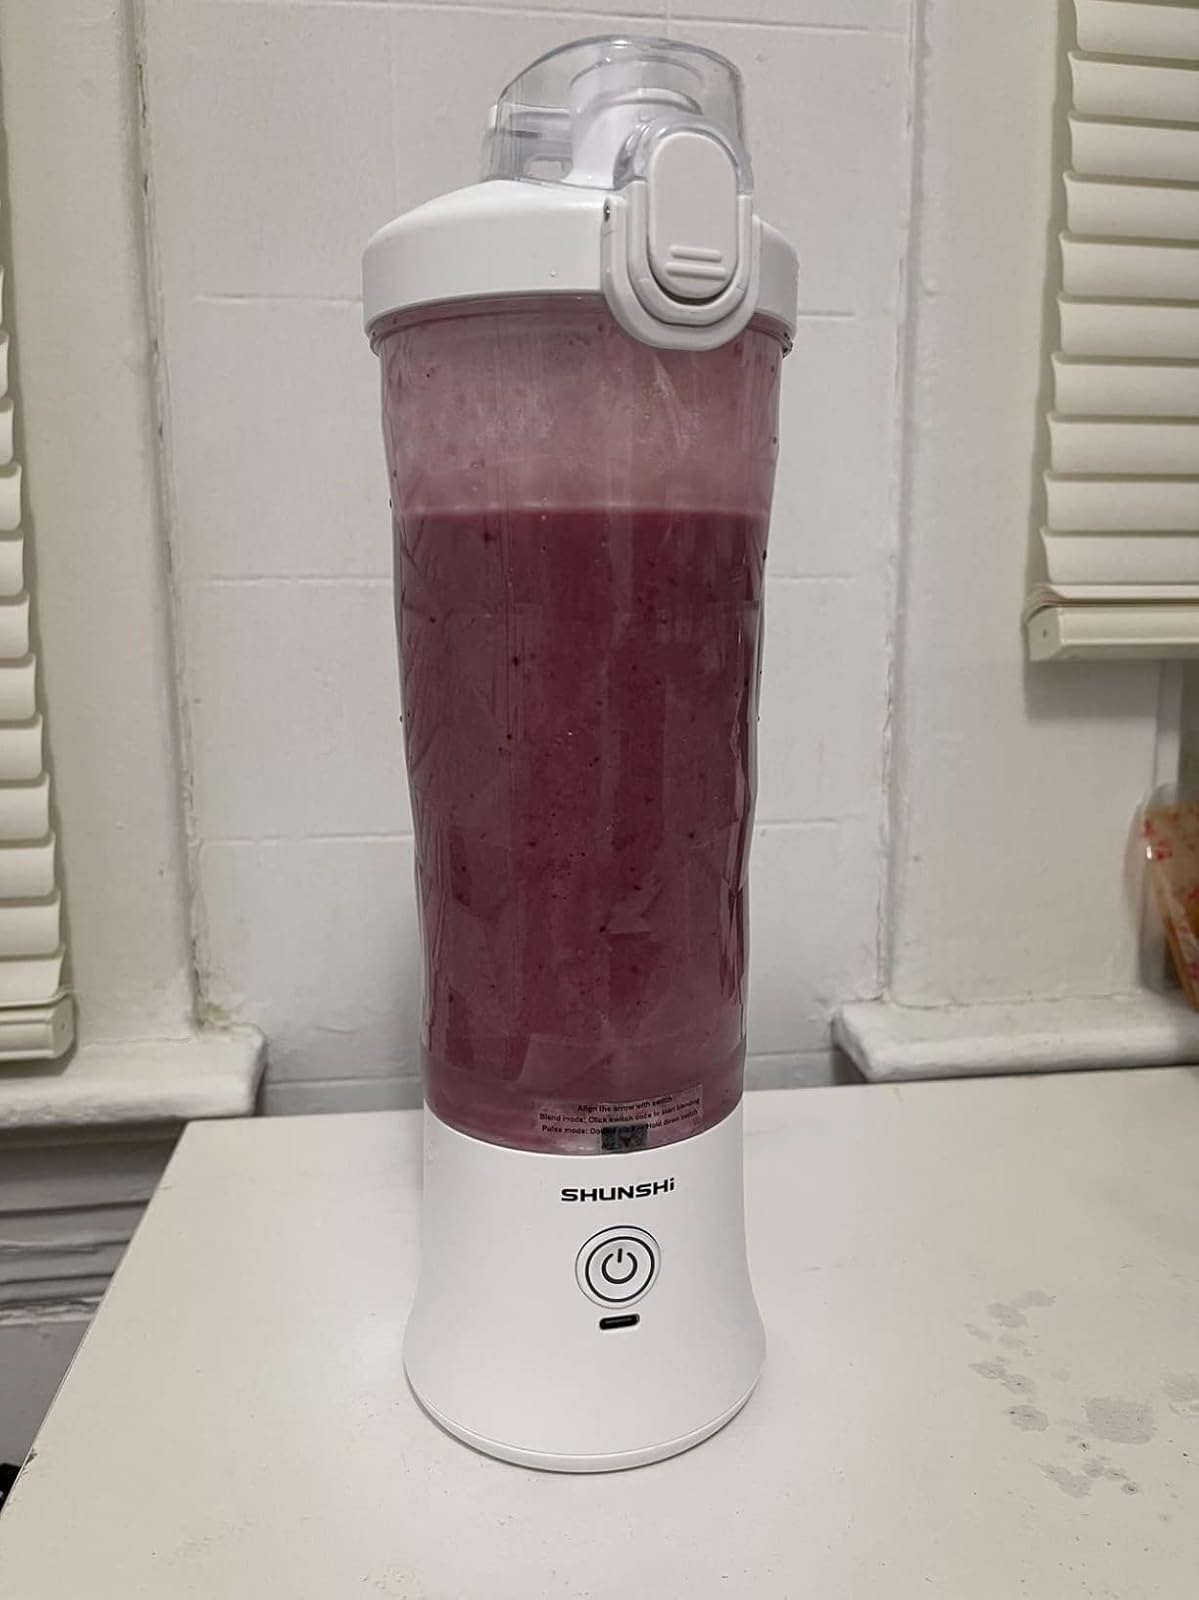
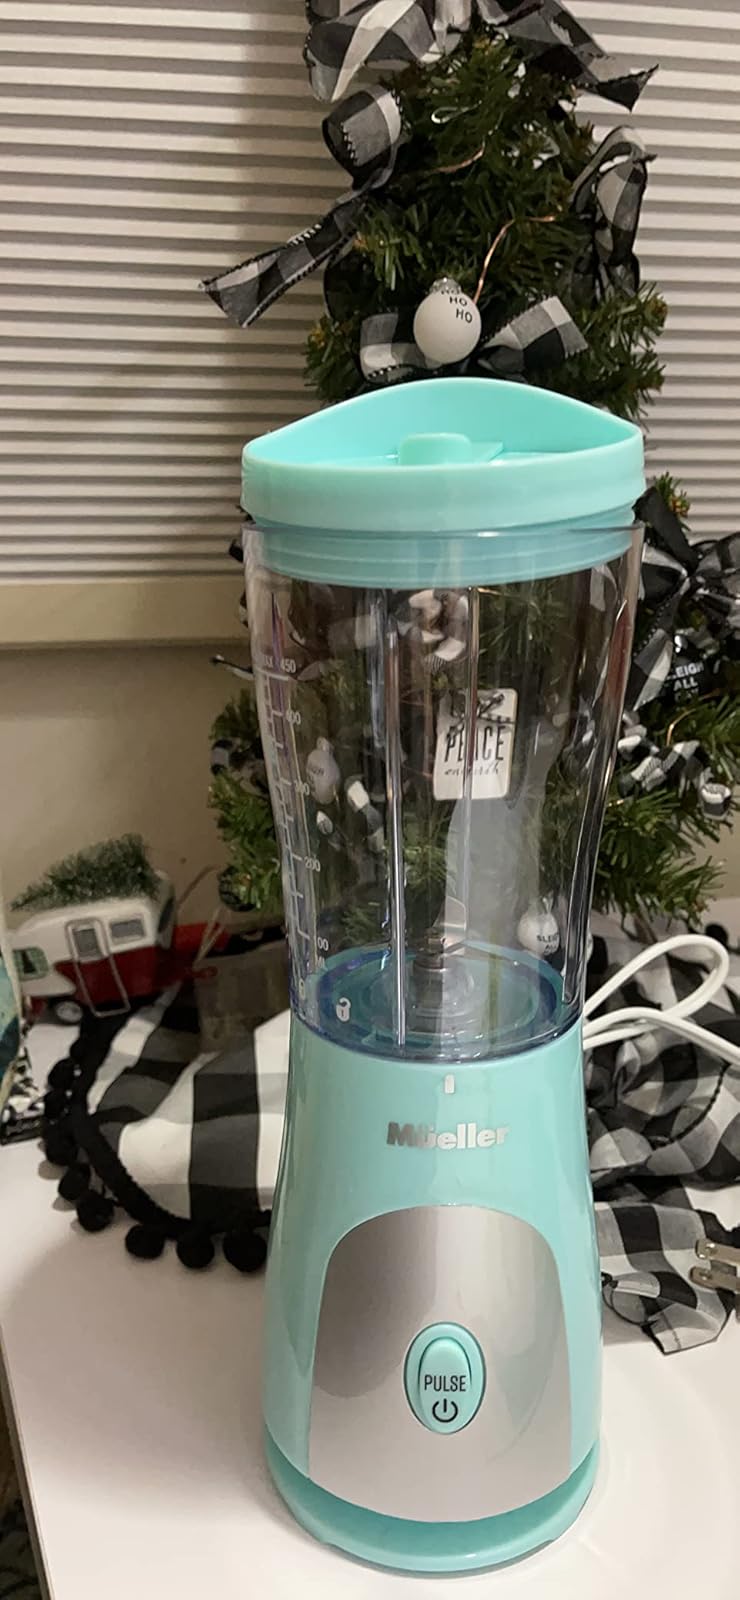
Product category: items_blender
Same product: no